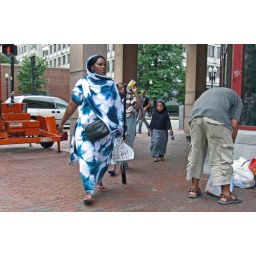
A woman in colorful traditional garb leads her two daughters towards the Haymarket street market.